Palos Verdes Peninsula

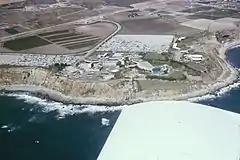
Aerial view of Marineland of the Pacific, in 1965, on the Palos Verdes Peninsula.

The Palos Verdes Peninsula Unified School District has one of the highest rated API scores in California and has one of the highest average SAT scores and one of the highest percentage of students successfully completing the Advanced Placement exams in the county. There are three high schools, Palos Verdes Peninsula High School (formerly called Rolling Hills High School), Palos Verdes High School, and Rancho Del Mar High School (located in Rolling Hills). The former Marymount California University, a co-ed Roman Catholic four-year college was located in Rancho Palos Verdes. A private K–12 school, Chadwick School, is also located there. Rolling Hills Country Day School, adjacent to the Botanic Garden, offers a private K-8 education. In total, there are 11 elementary schools, 3 intermediate schools, and 3 high schools located on the peninsula.